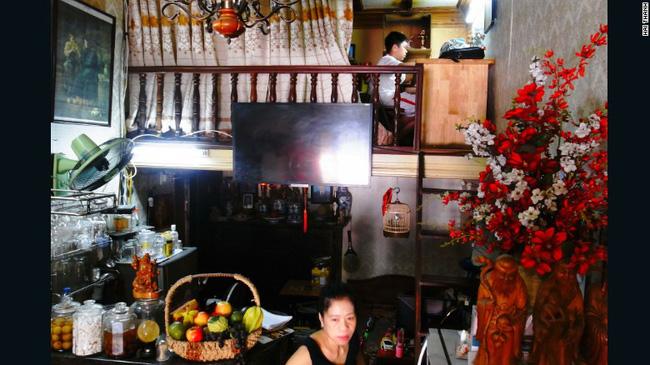
đây là hình ảnh xuất hiện ở bên trong một ngôi nhà